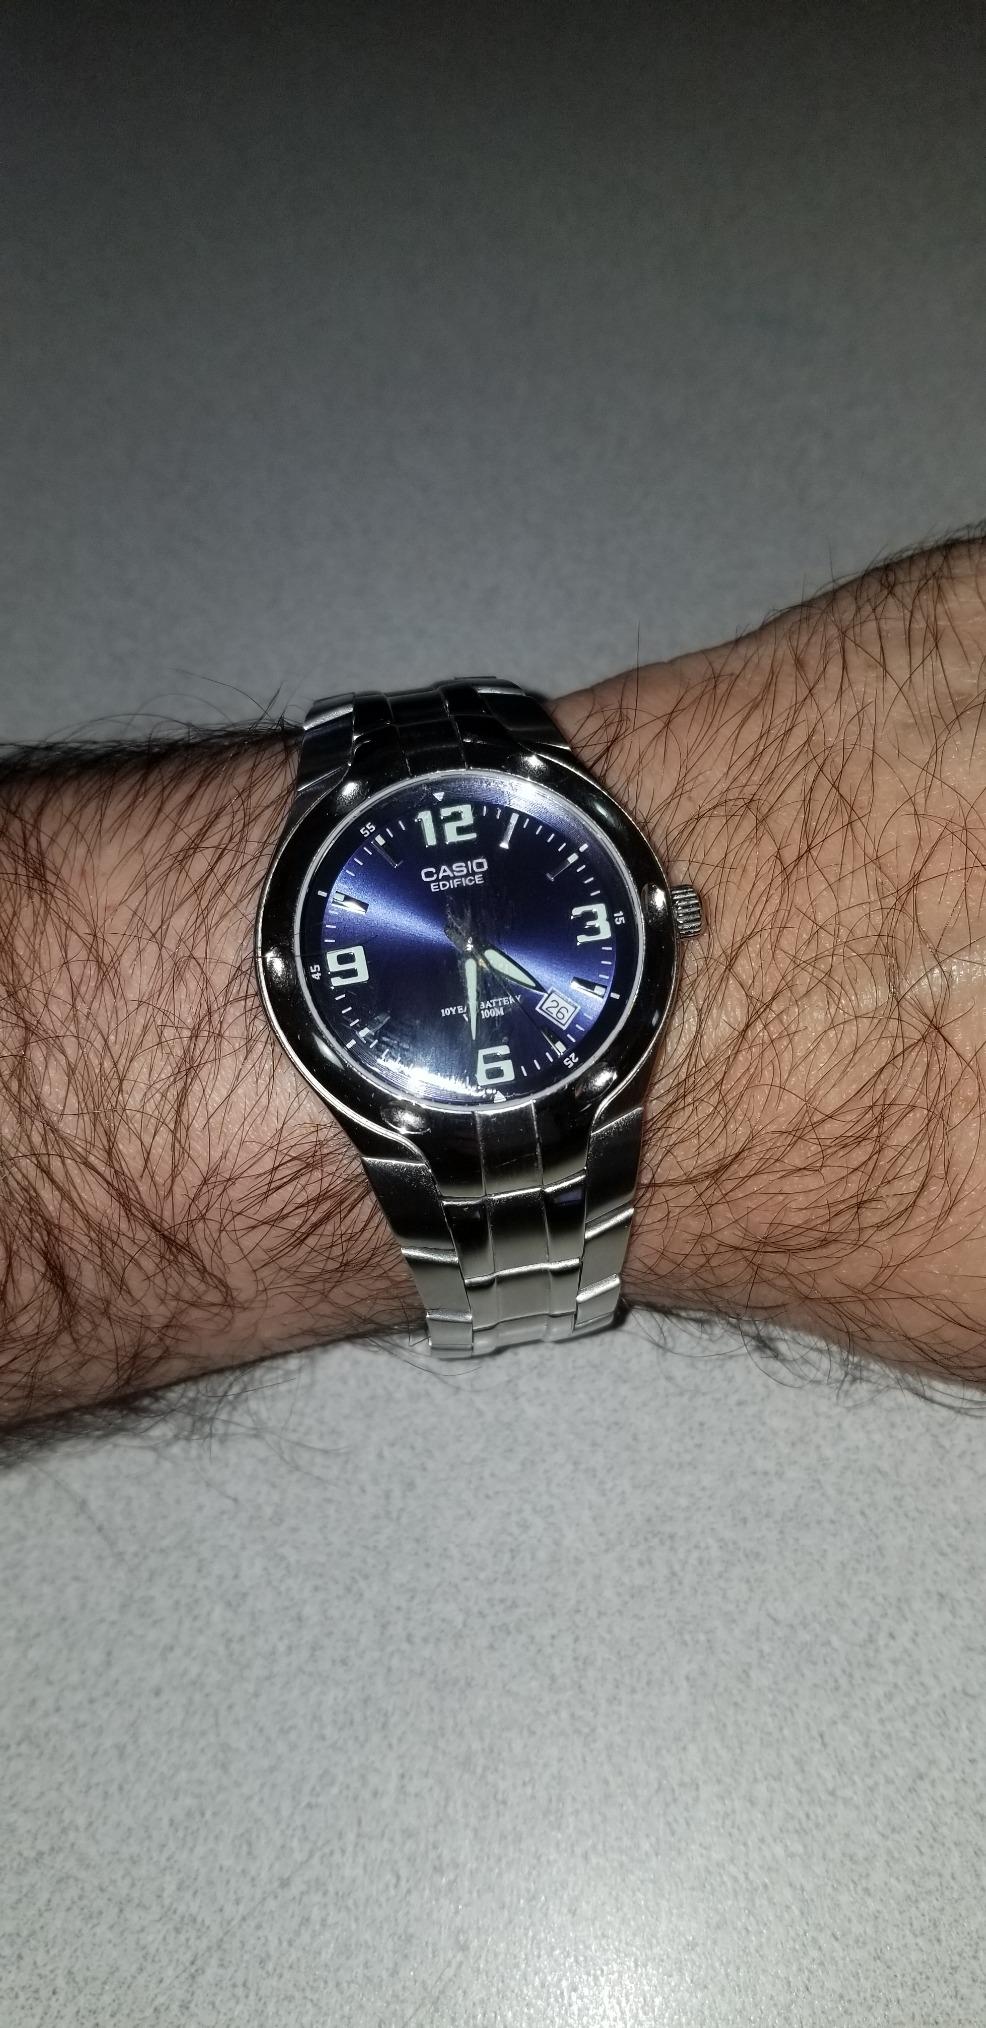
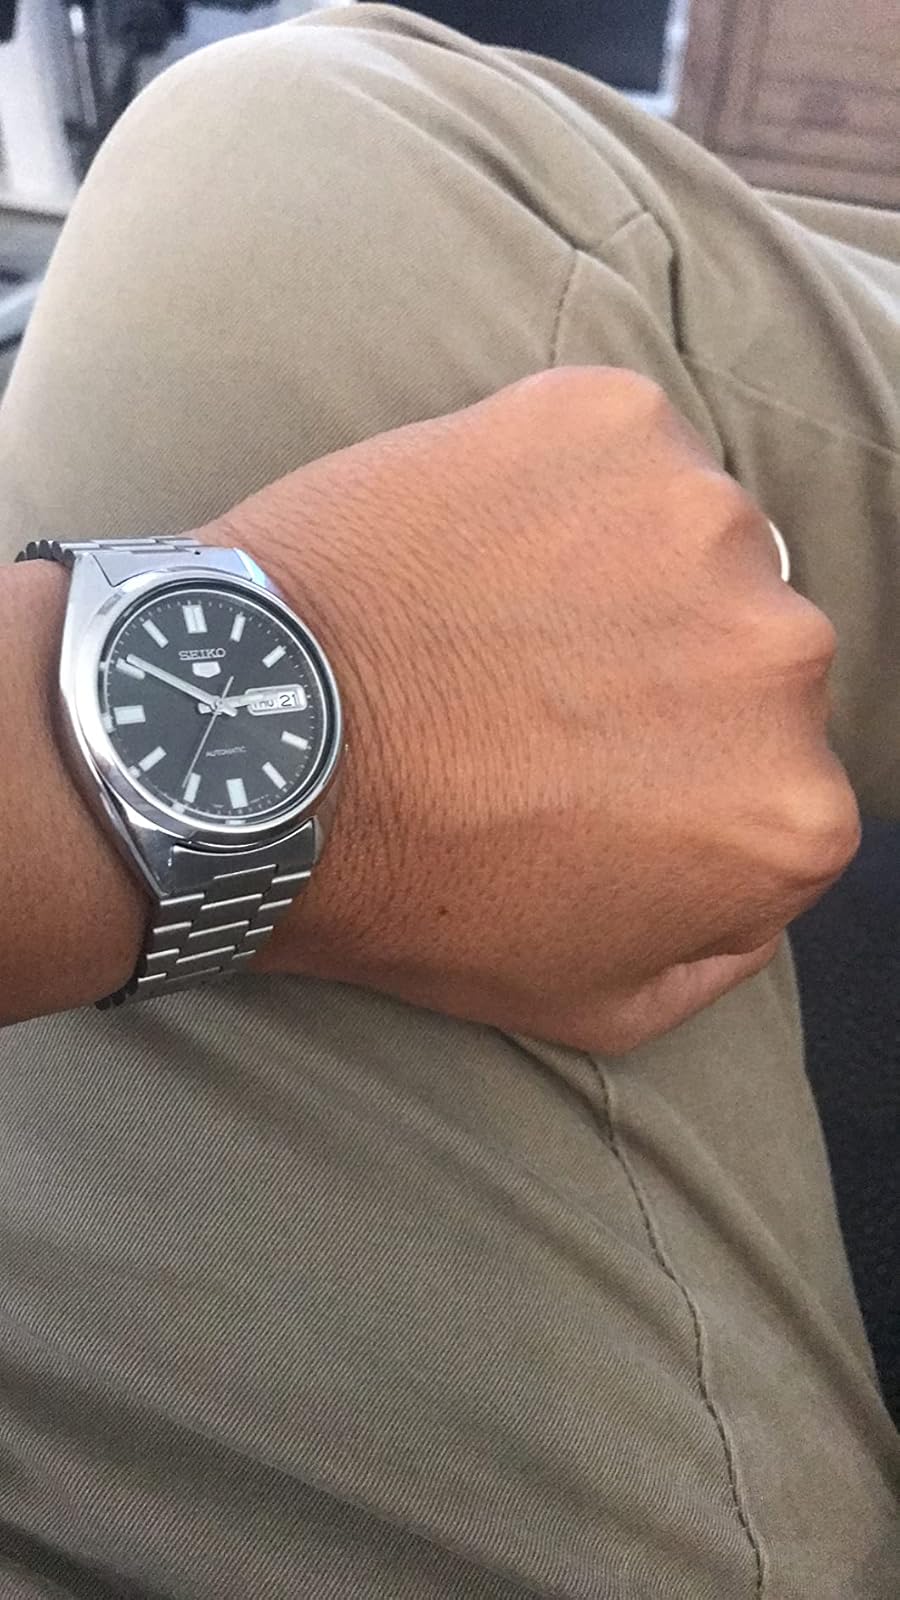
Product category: accessories_watch
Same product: no